Murray State Racers men's basketball

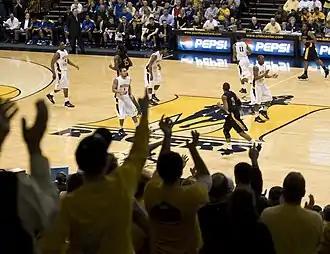
A Murray State basketball game in 2011.

On April 12, 2006, Southeastern Louisiana head coach Billy Kennedy was introduced as Murray State University's head men's basketball coach, succeeding the recently departed Cronin.